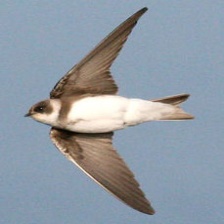
Species: SAND MARTIN
Scientific name: RIPARIA RIPARIA